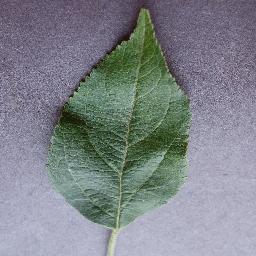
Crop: apple
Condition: healthy